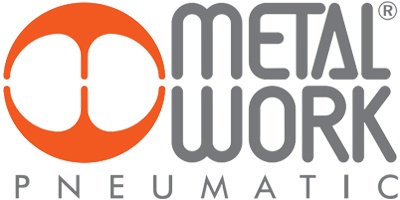
Syntesi Sy2 V3V+Fr+Ps M8 1/2 20 08 Ra
Syntesi Sy2 V3V+Fr+Ps M8 1/2 20 08 Ra
Brand: Metal Work Pneumatic
Category: Hardware > Tools > Riveting Tools > Rivet Guns > Pneumatic Rivet Guns